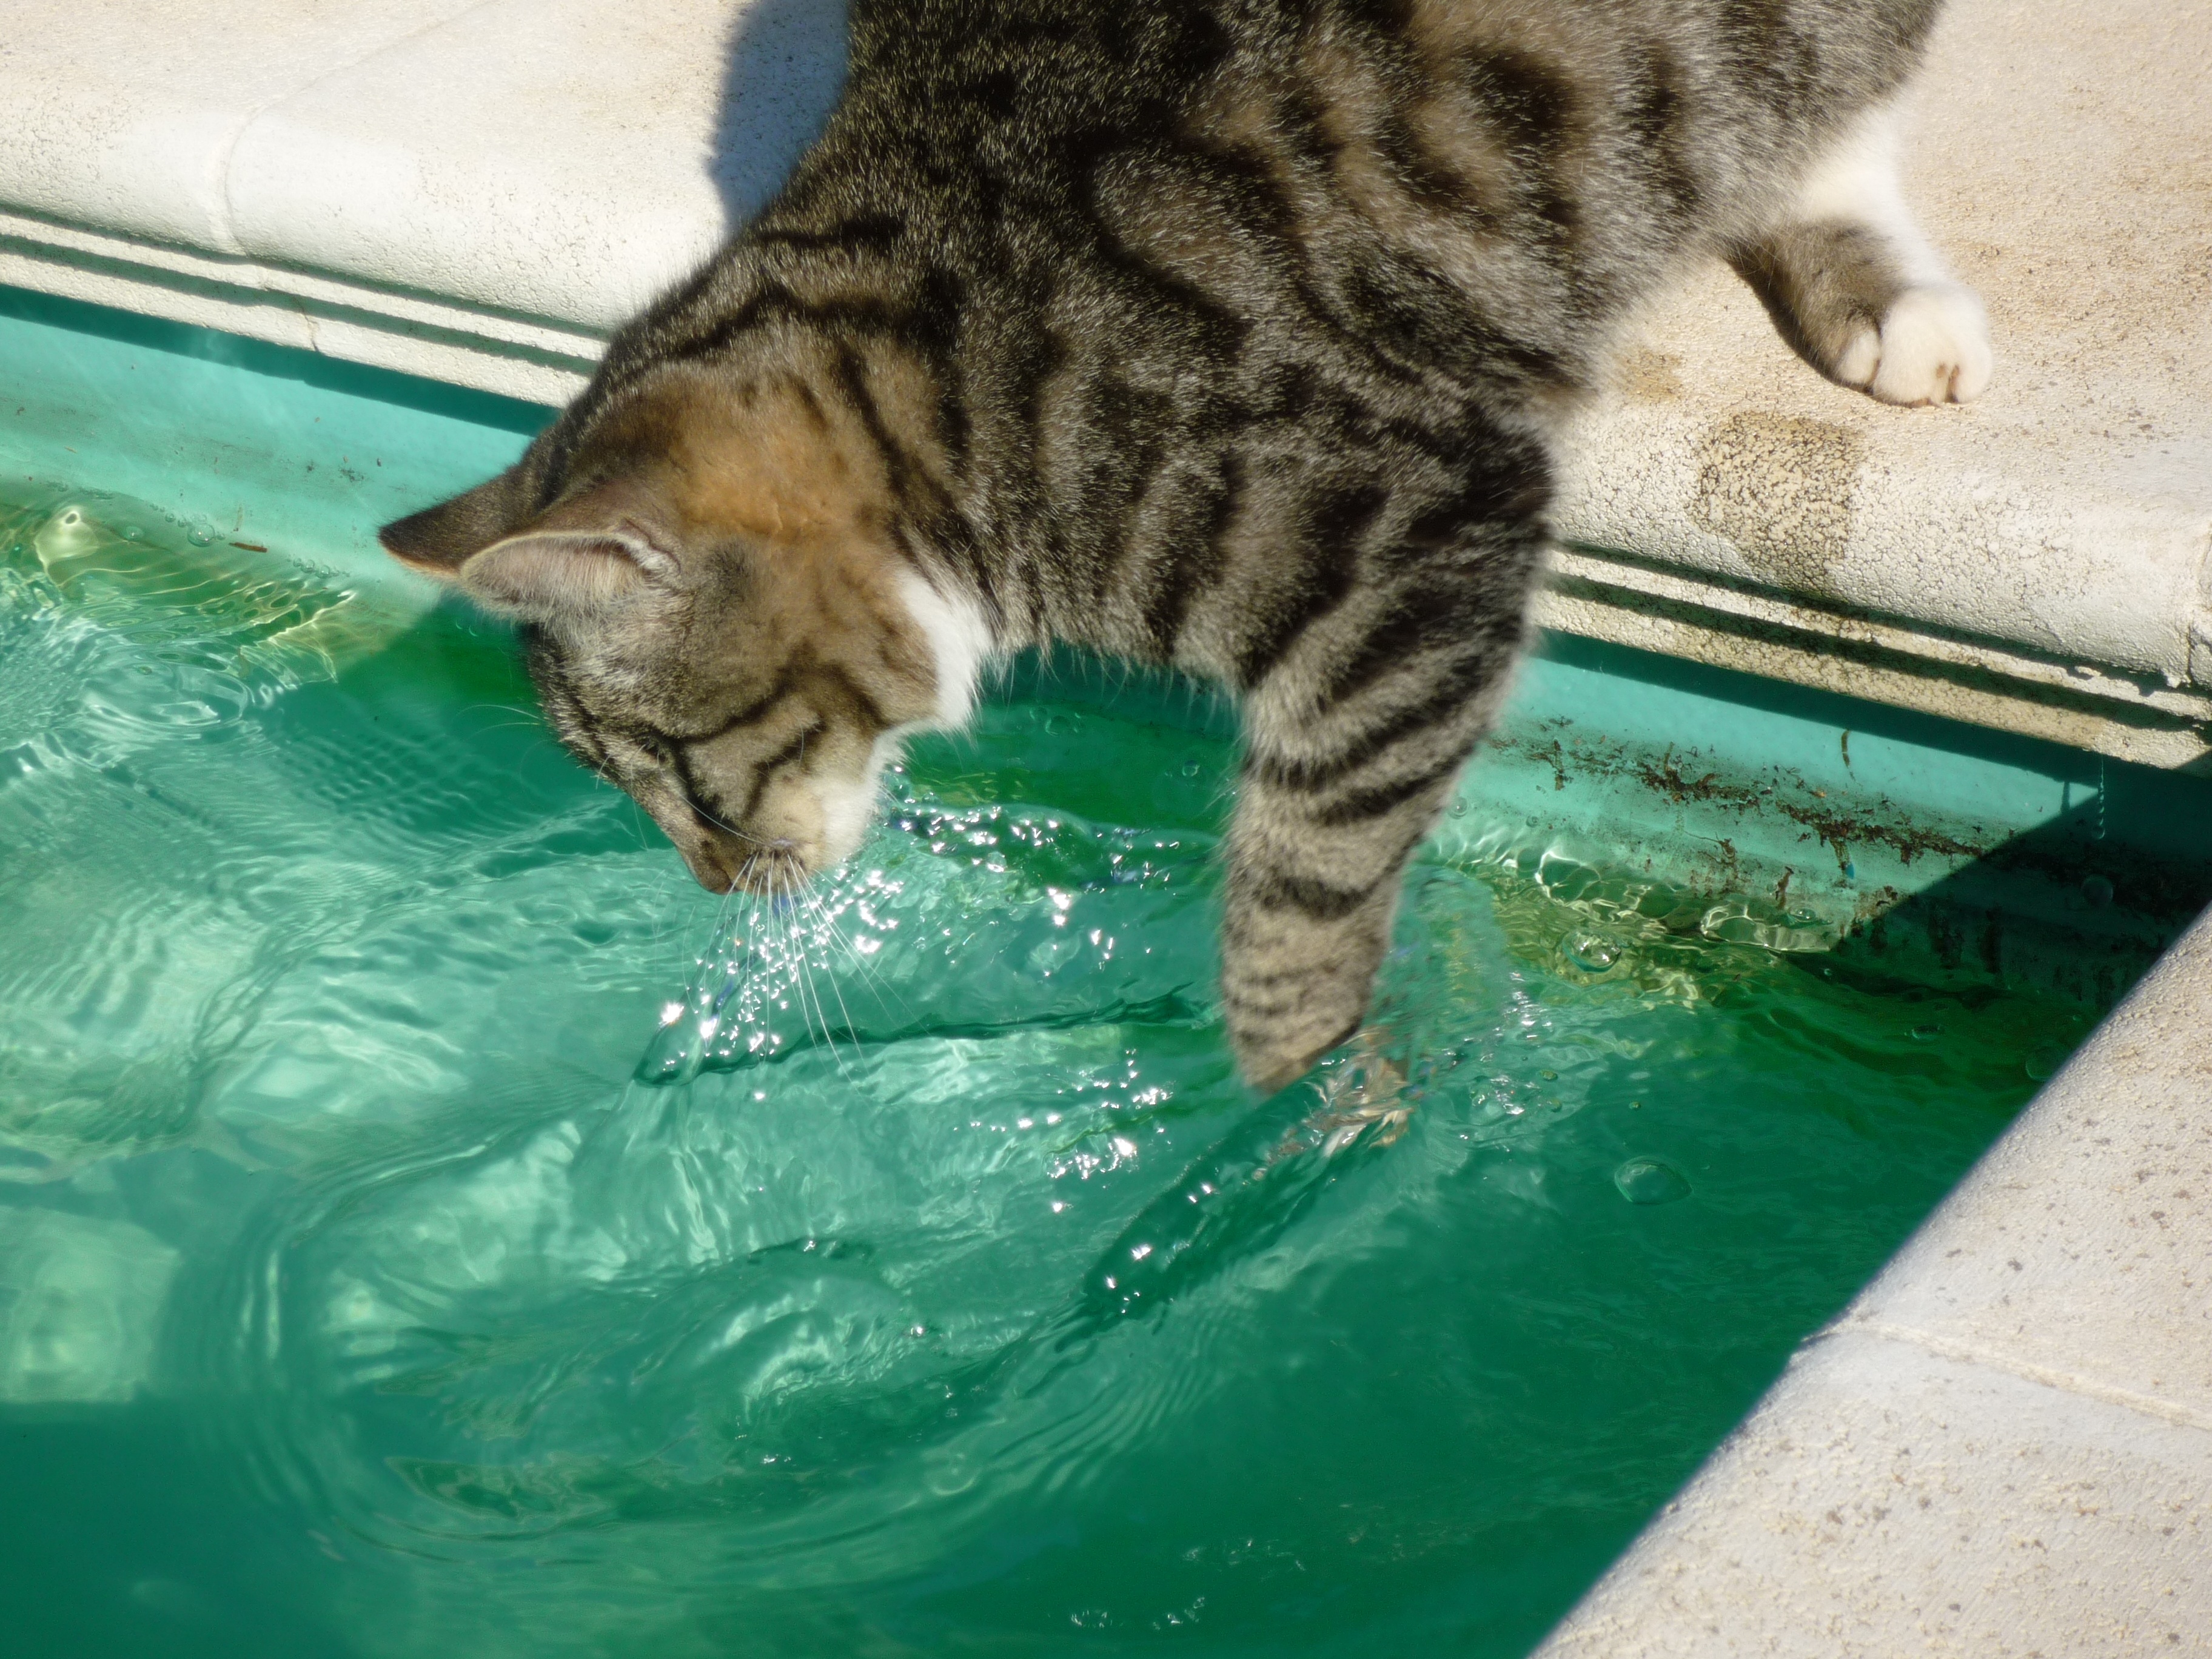
water, cute, pet, kitten, cat, feline, mammal, fauna, whiskers, furry, vertebrate, funny cat, tabby cat, bengal, european shorthair, cat fishing in pool, making waves, small to medium sized cats, cat like mammal, domestic short haired cat